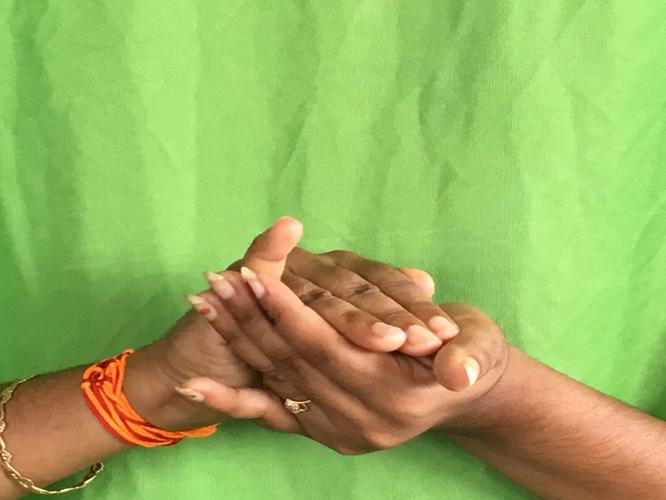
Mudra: Samputa
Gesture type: double_hand